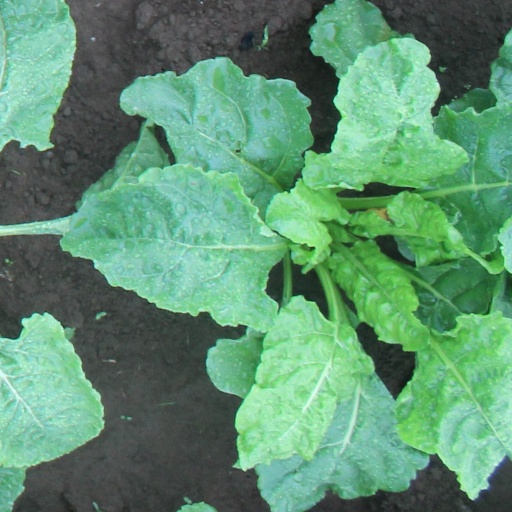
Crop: sugar beet